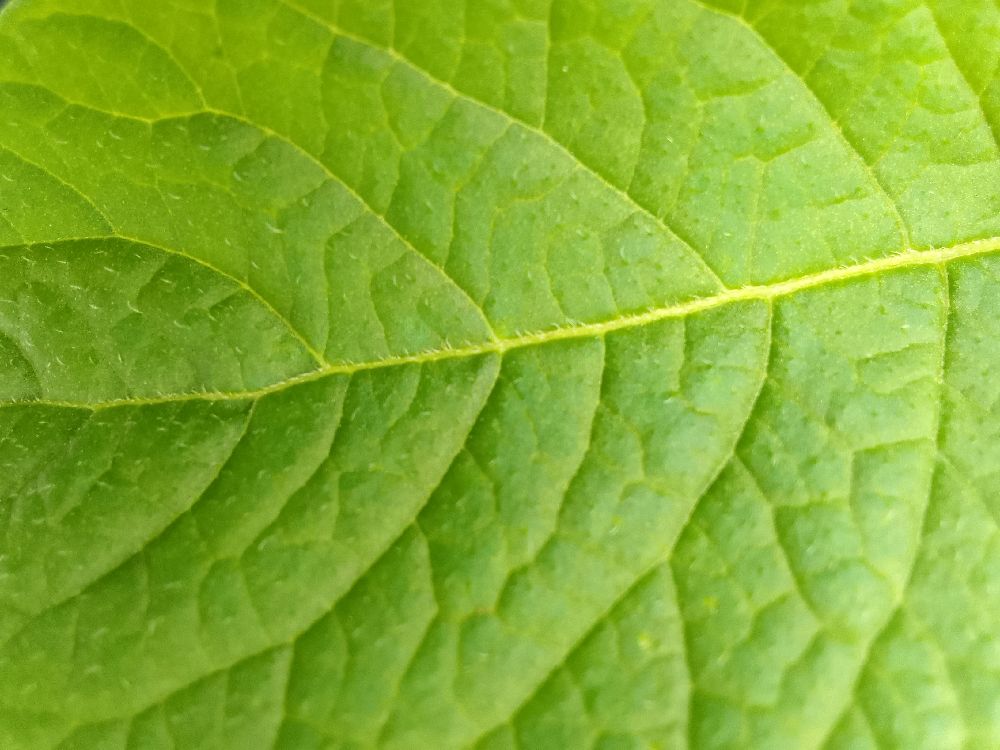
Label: Healthy